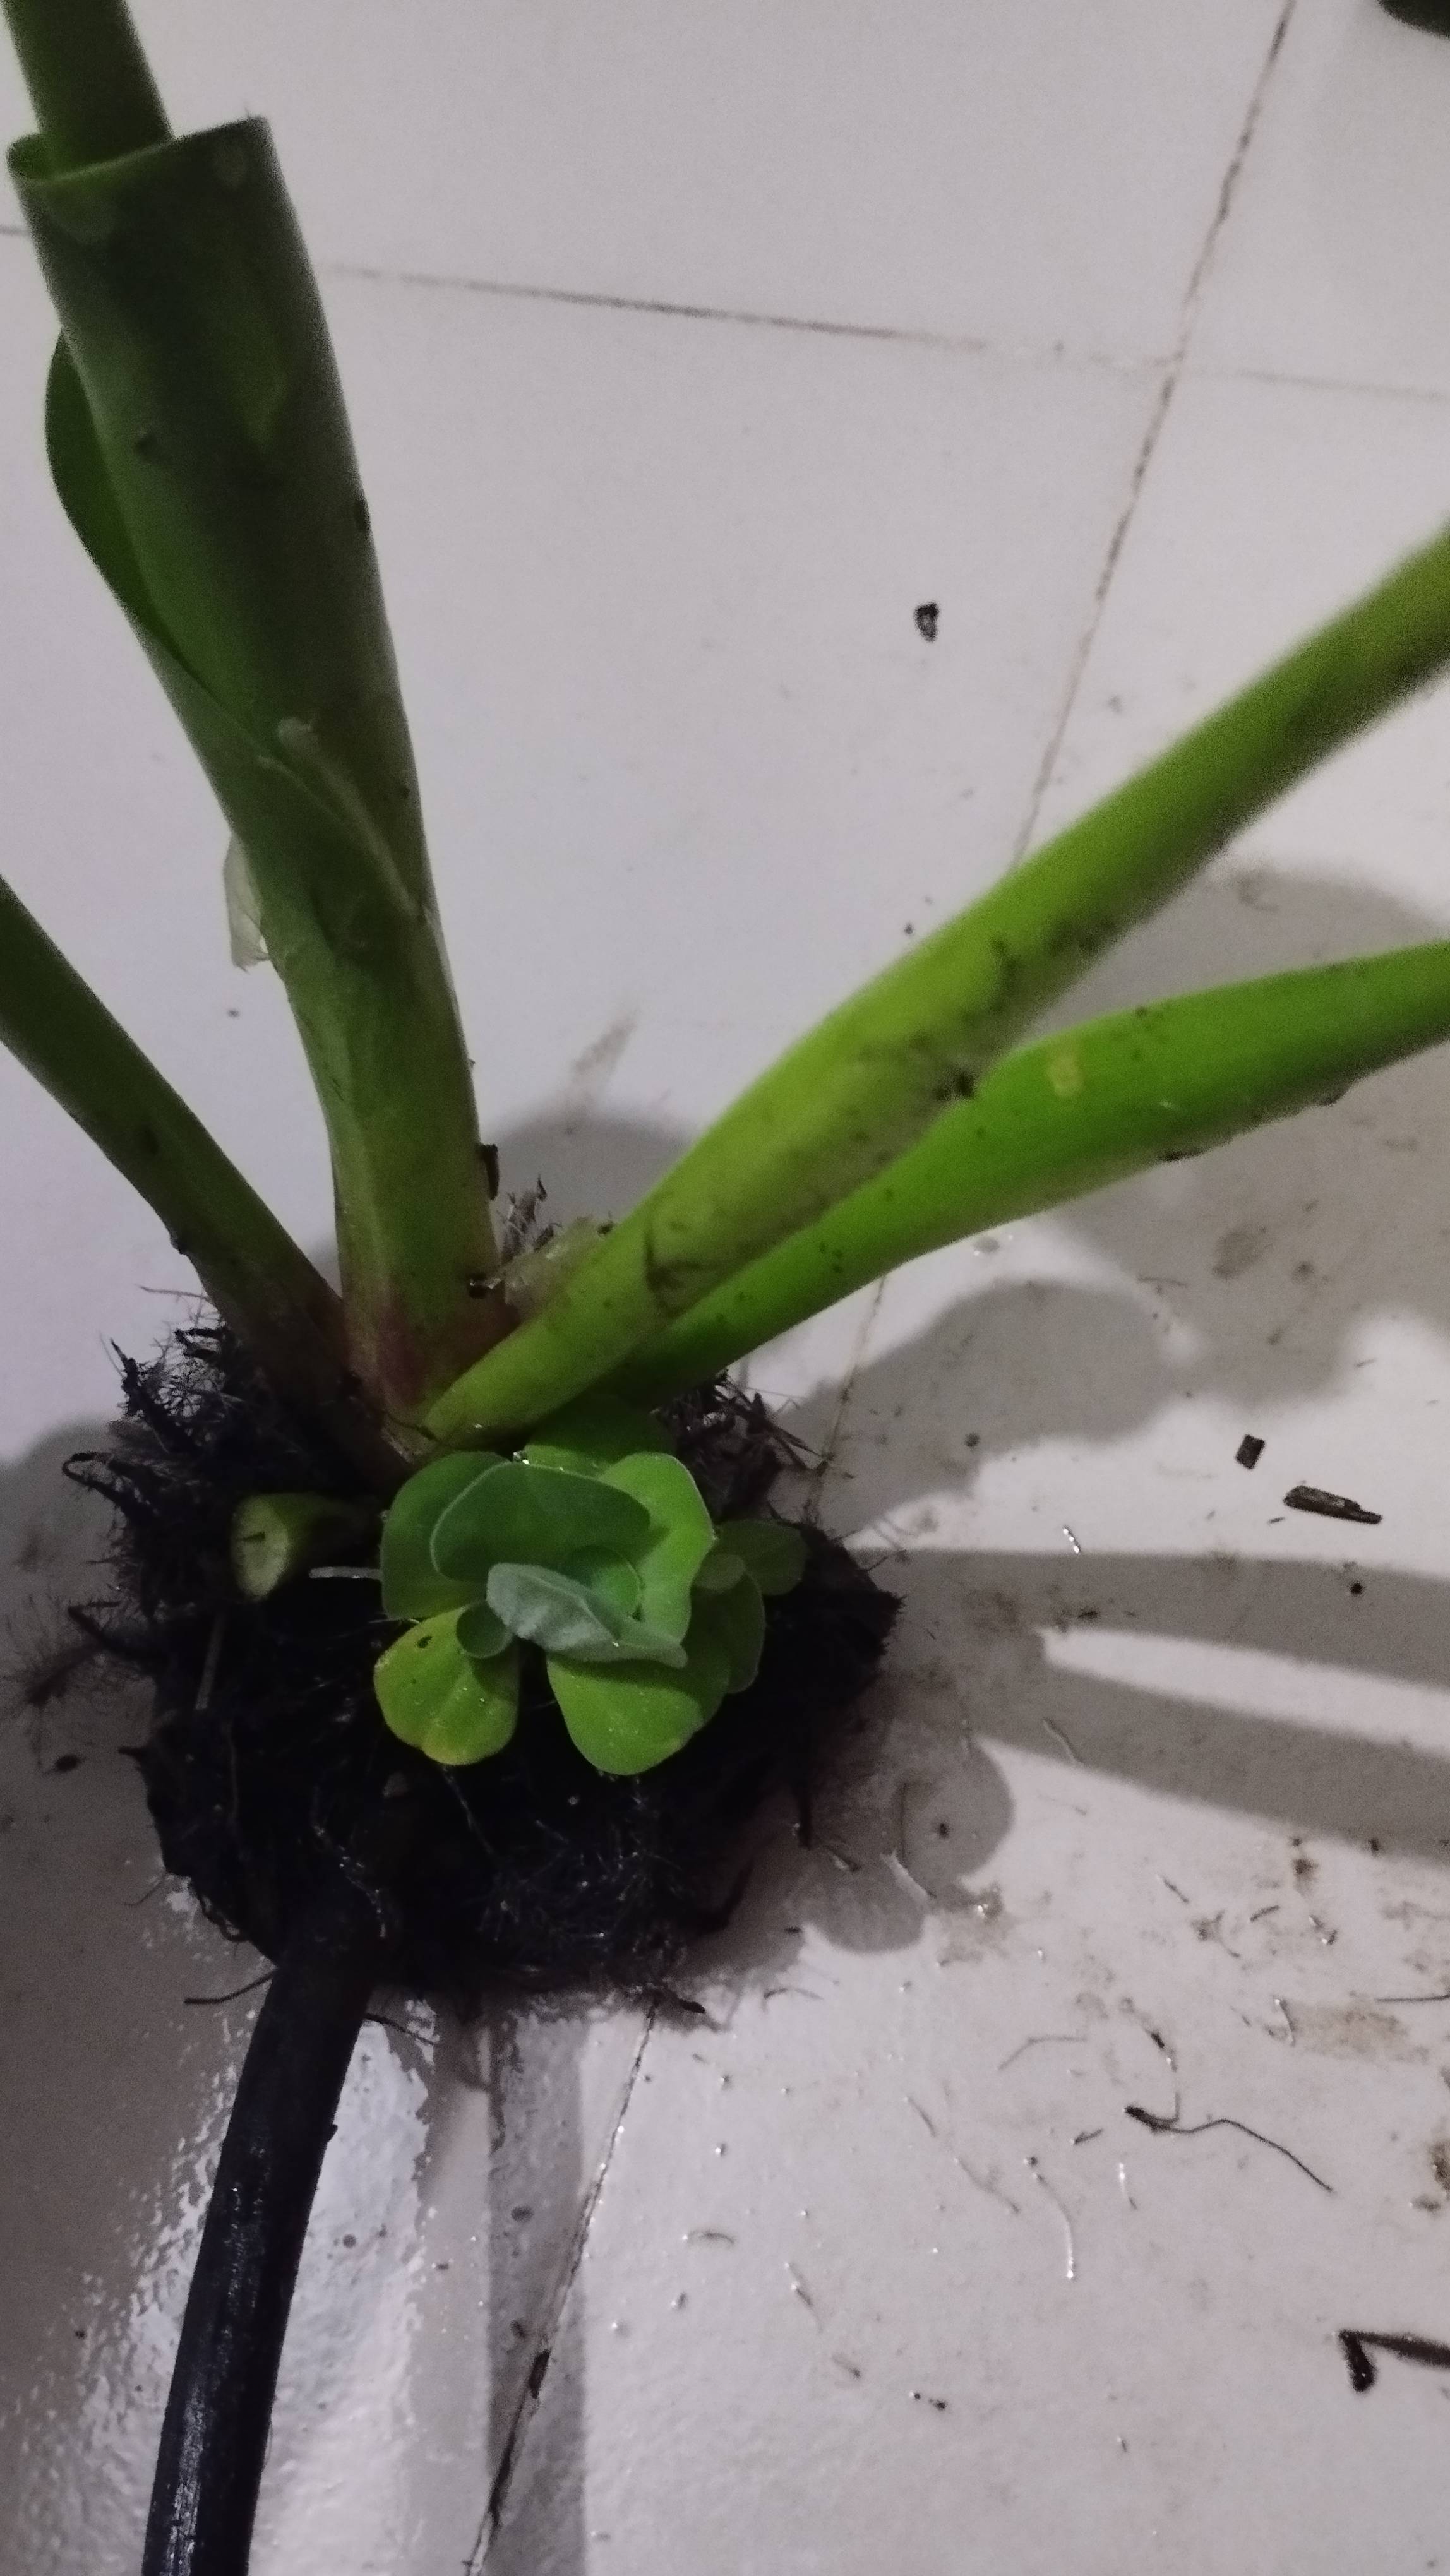
Species: Common Water Hyacinth (Eichornia crassipes)